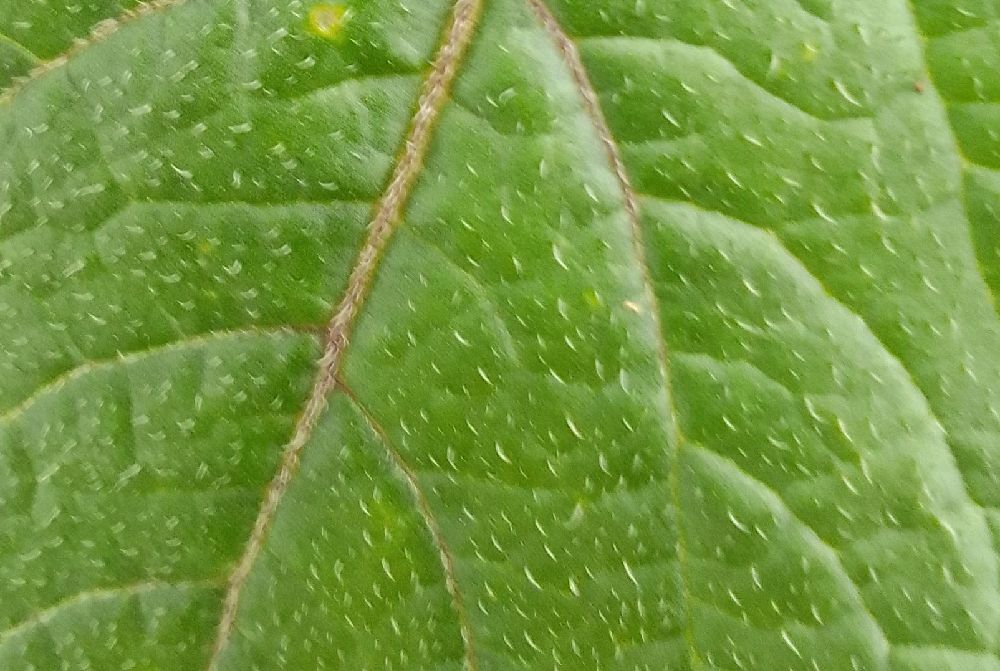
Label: Healthy